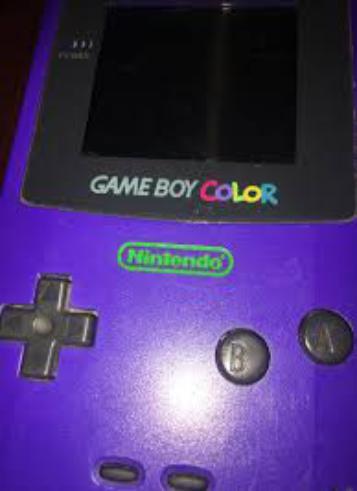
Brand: game boy
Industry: Electronic